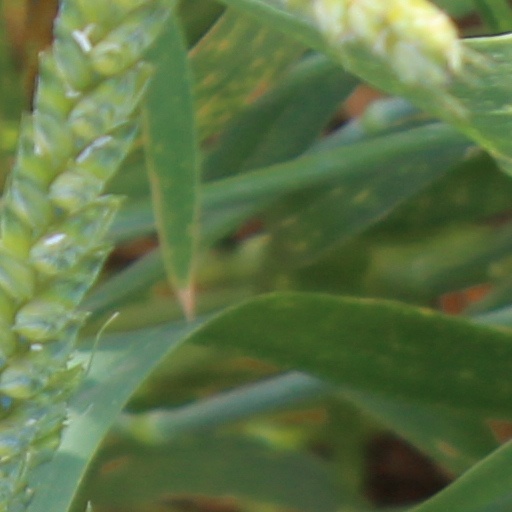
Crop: wheat